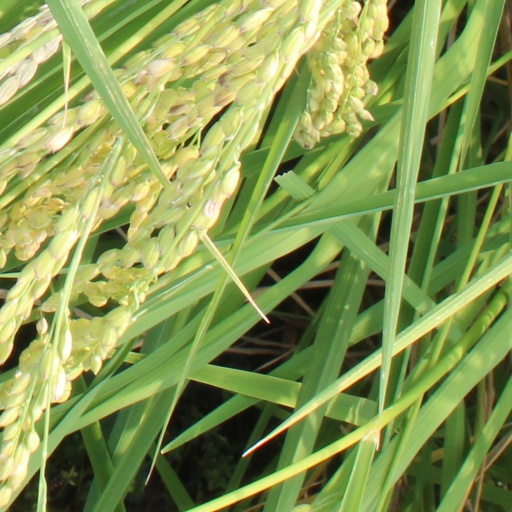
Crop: rice